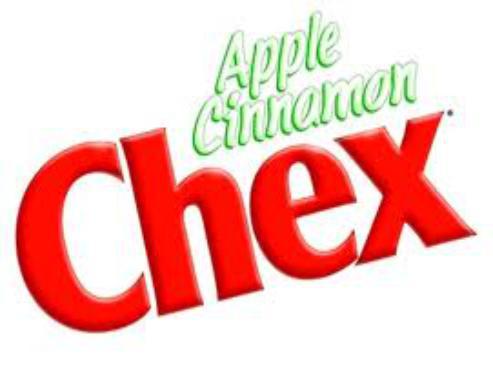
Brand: Apple Cinnamon Chex
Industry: Food